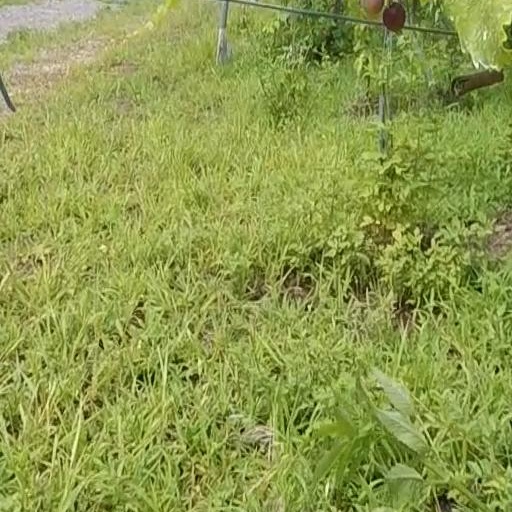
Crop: grape